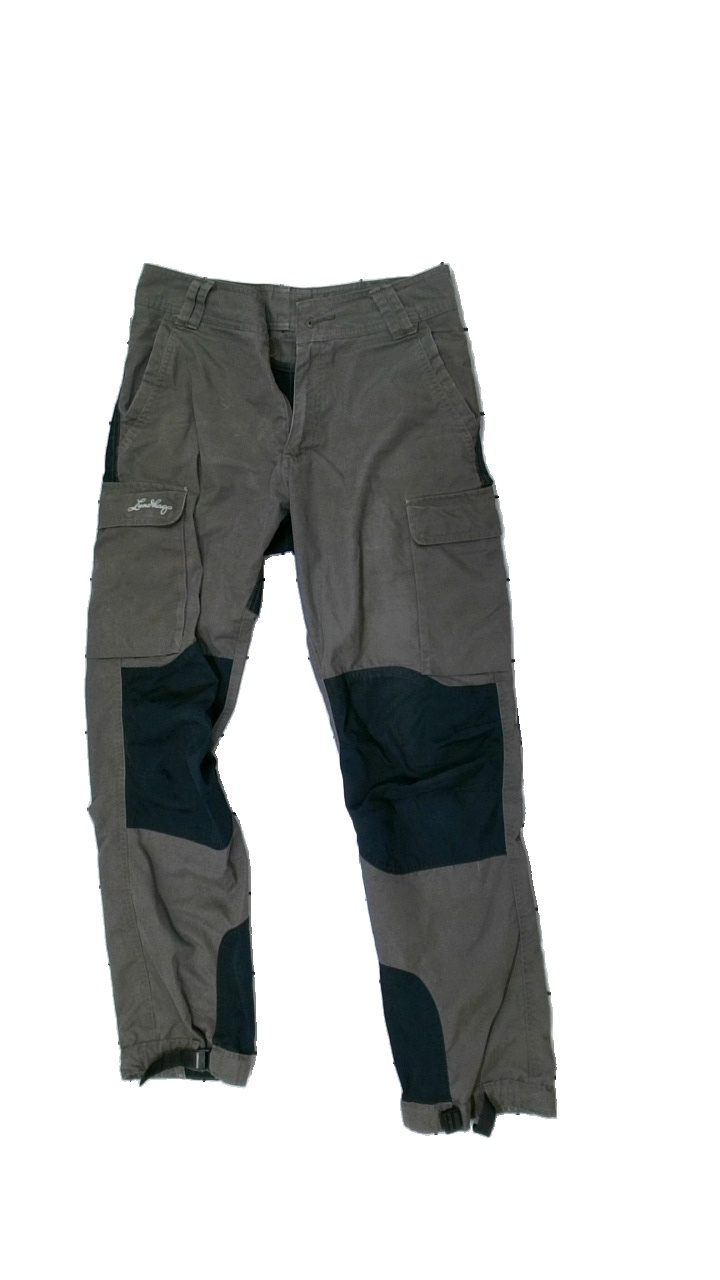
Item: Trousers (Ladies)
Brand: Lundhags
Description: green and black outdoor trousers
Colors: Black, Green
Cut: Regular
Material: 59% Polyester 41% Cotton
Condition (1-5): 2
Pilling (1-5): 5
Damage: fabric damage
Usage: Reuse
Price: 50-100